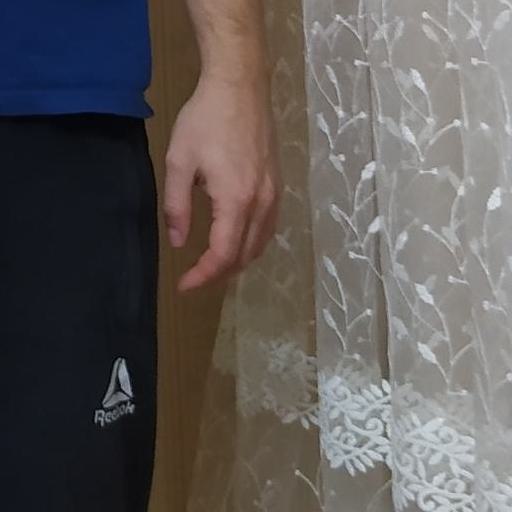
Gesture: no_gesture